Gaspard Ulliel

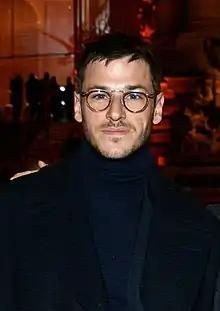
Ulliel in 2018

Gaspard Thomas Ulliel (25 November 198419 January 2022) was a French actor and model. He was known for having portrayed the young Hannibal Lecter in "Hannibal Rising" (2007), fashion designer Yves Saint Laurent in the biopic "Saint Laurent" (2014), and for being the face of Chanel men's fragrance Bleu de Chanel for twelve years. He also voiced Jack Frost in the French version of "Rise of the Guardians" (2012), and portrayed Anton Mogart in the Disney+ miniseries "Moon Knight" (2022).